1944 Baseball Hall of Fame balloting

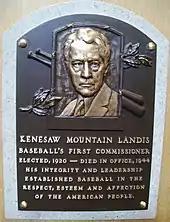
Landis' plaque in the Hall of Fame, 2012

Landis died on November 25, 1944, even as plans were being made to extend his contract for a new seven-year term. Within days, the public and press strongly advocated his immediate election to the Hall. Two weeks after Landis' death, the Old-Timers Committee met at baseball's winter meetings in New York City and elected Landis to membership in the Hall of Fame; Connie Mack sent his approval of the move by telegram from California, where he was vacationing. The members stated that any delay in electing Landis might have resulted in an unfortunate increase in public pressure, possibly creating the impression that the move was somehow forced rather than voluntary. The committee also suggested that if the upcoming BBWAA election failed to select any players whose careers extended into the early 20th century, some would be selected by the committee when they met again in February 1945.